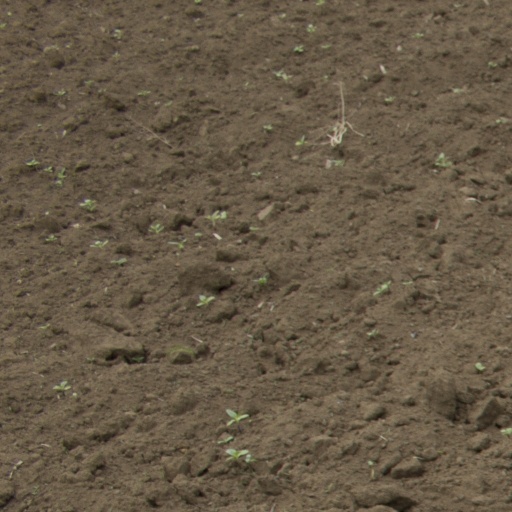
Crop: Jerusalem artichoke